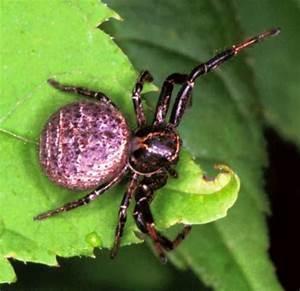
spider